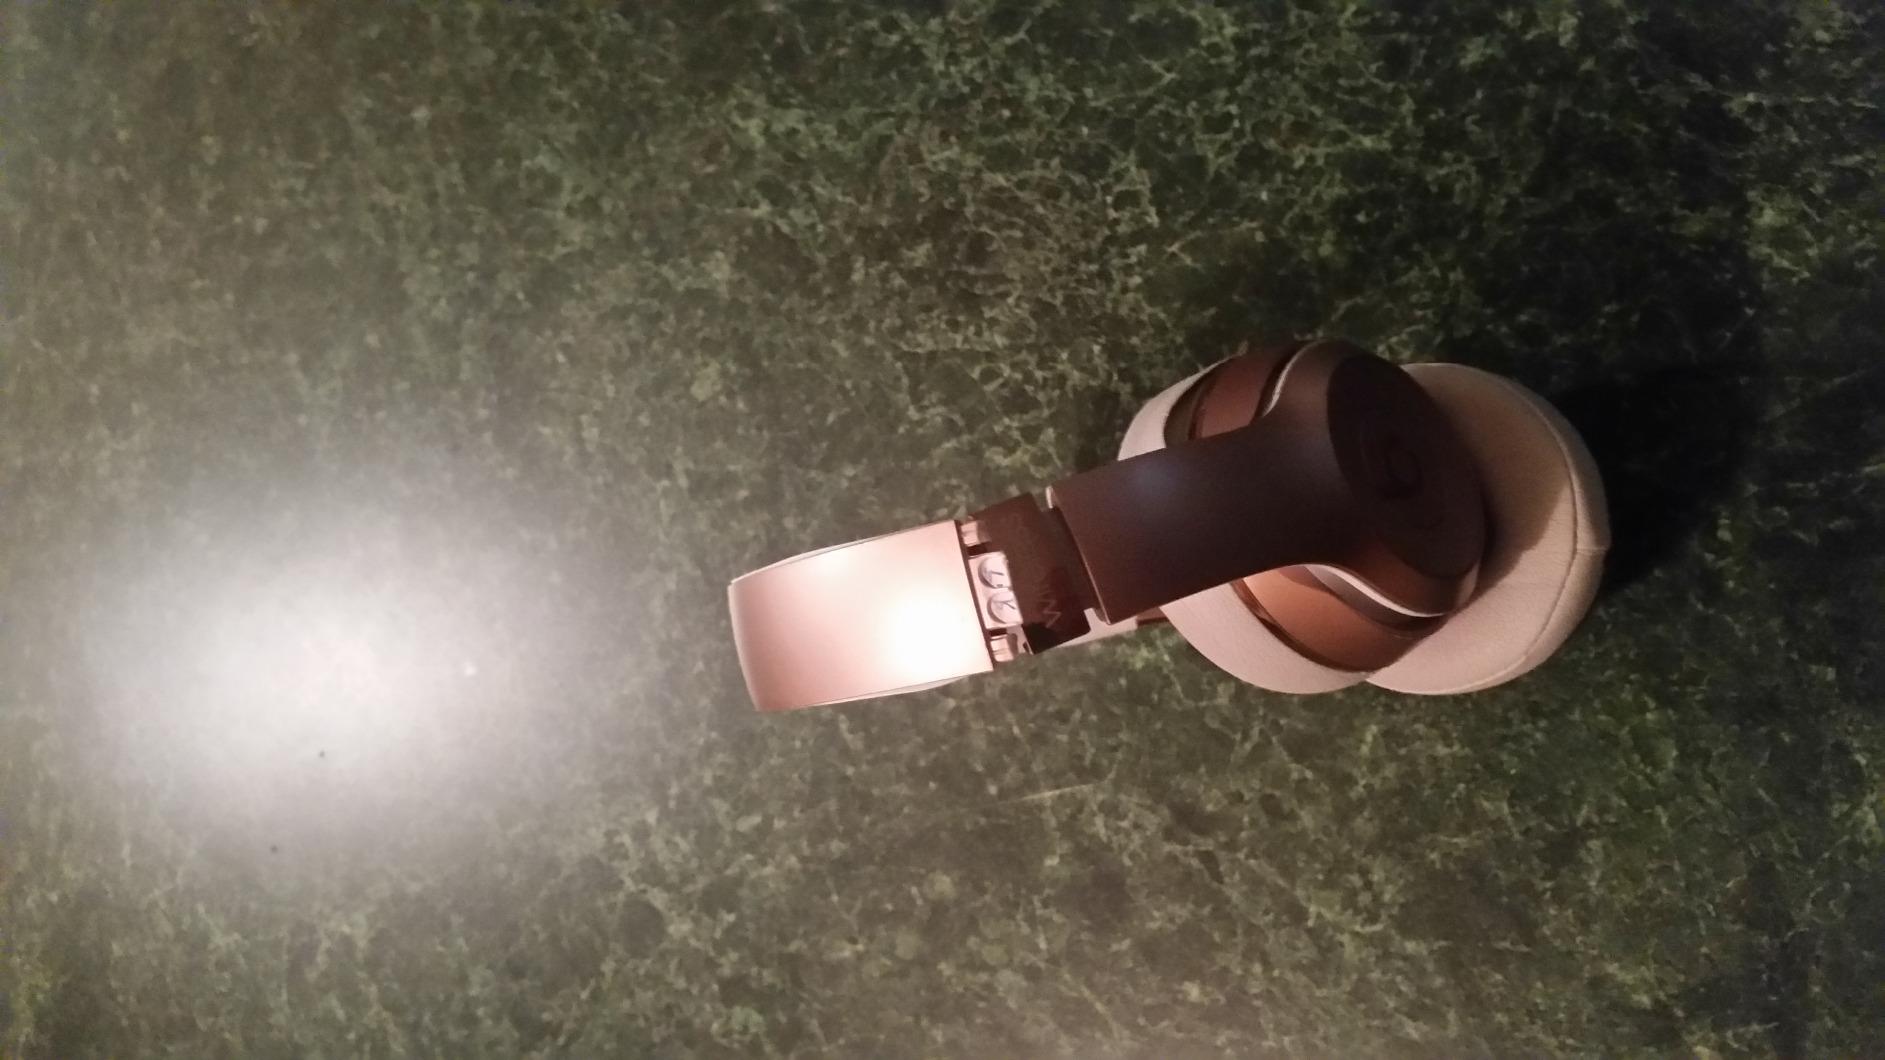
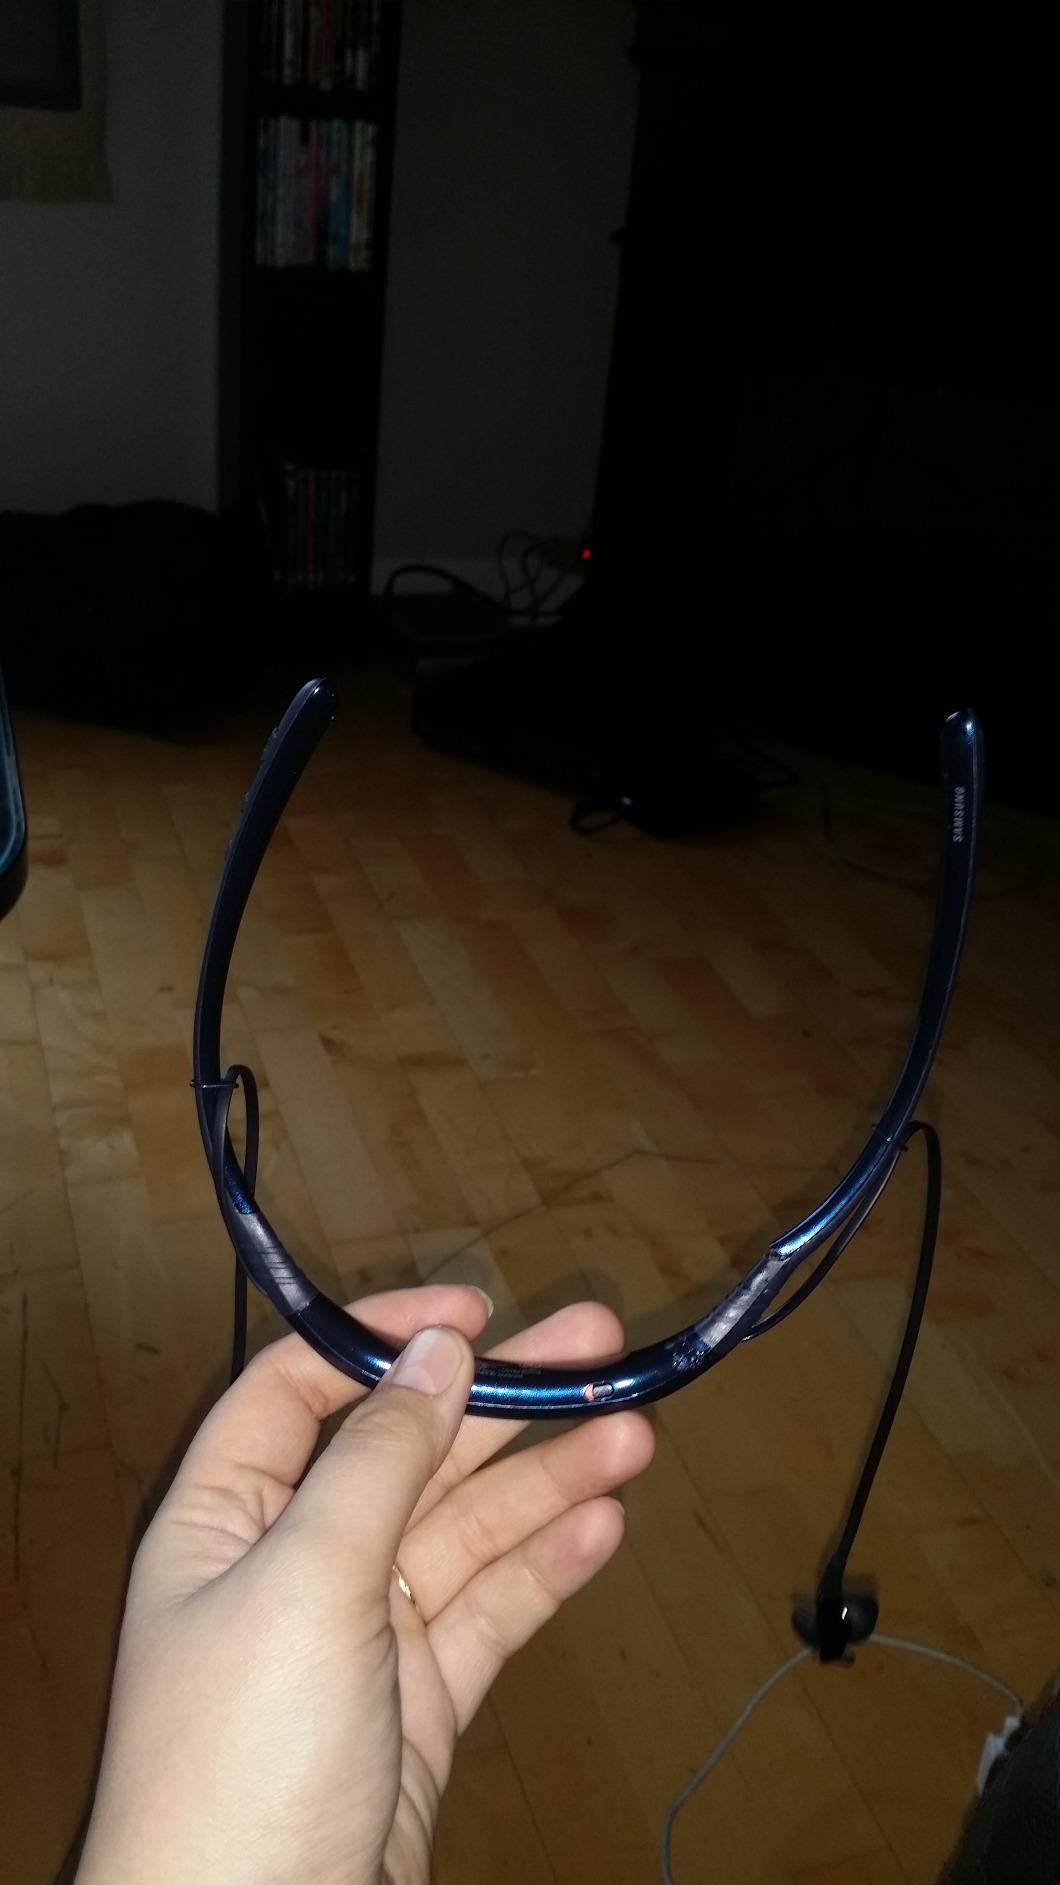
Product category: headphones
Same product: no